Louise Pound

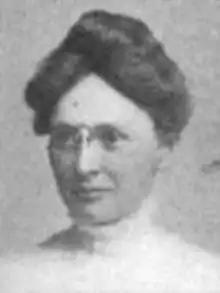

Louise Pound (June 30, 1872 – June 28, 1958) was an American folklorist, linguist, and college professor at the University of Nebraska. In 1955, Pound was the first woman elected president of the Modern Language Association, and in the same year, she was the first woman inducted into the Nebraska Sports Hall of Fame.